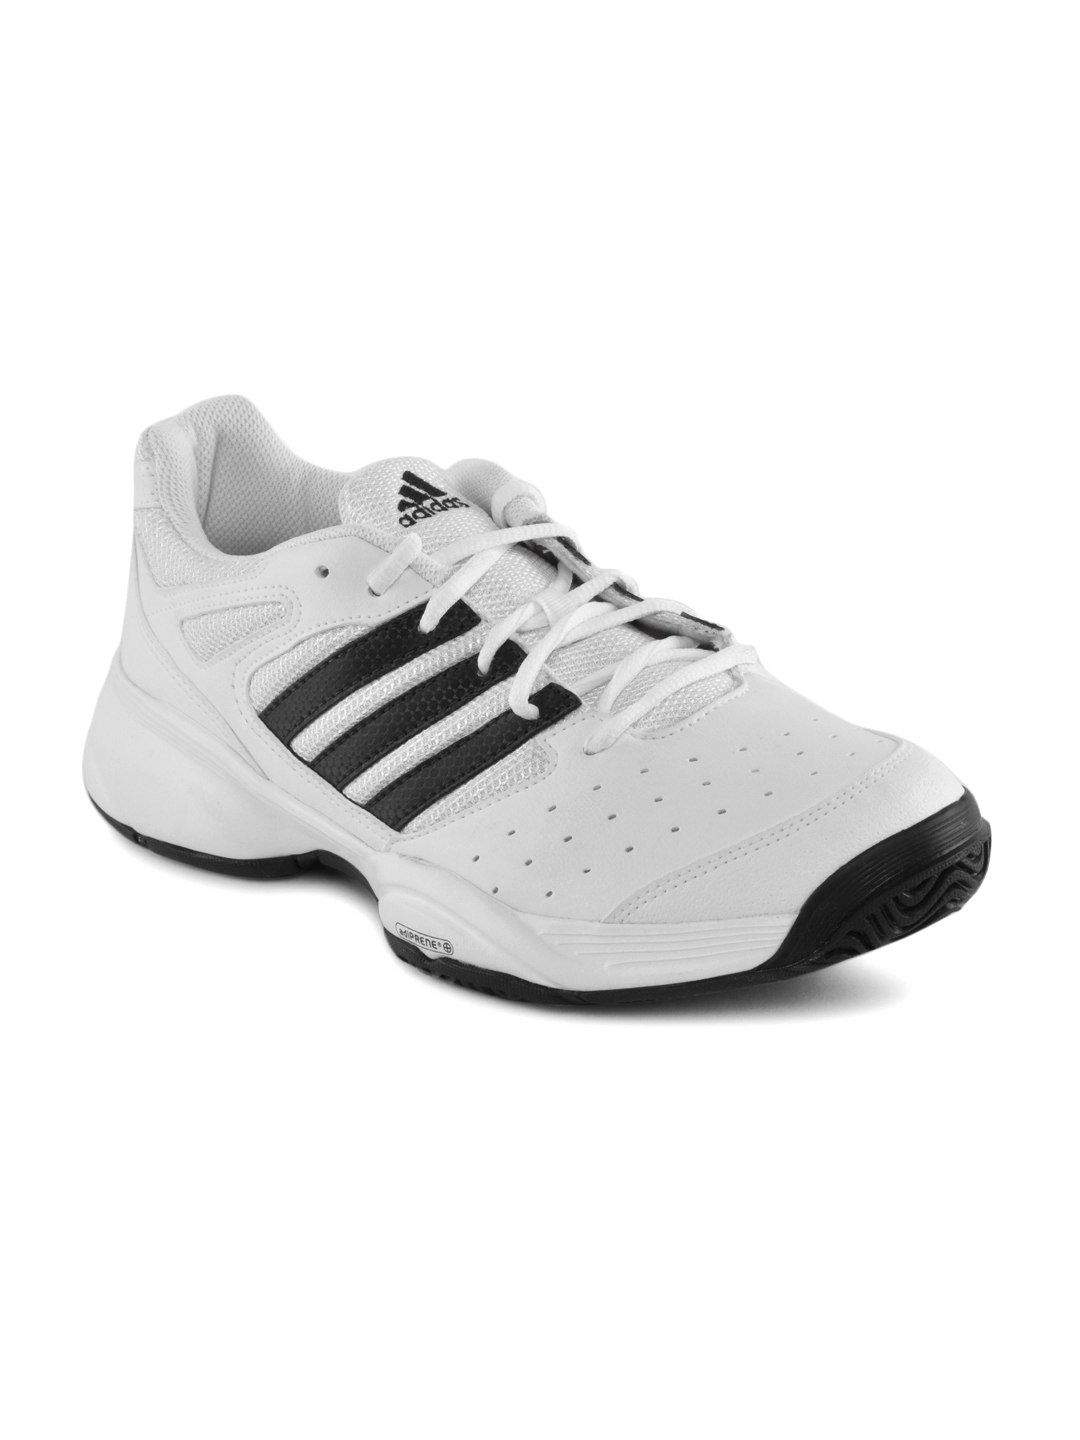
ADIDAS Men Swerve Str White Sports Shoes
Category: Footwear / Shoes / Sports Shoes
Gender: Men
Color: White
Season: Fall 2013
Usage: Sports